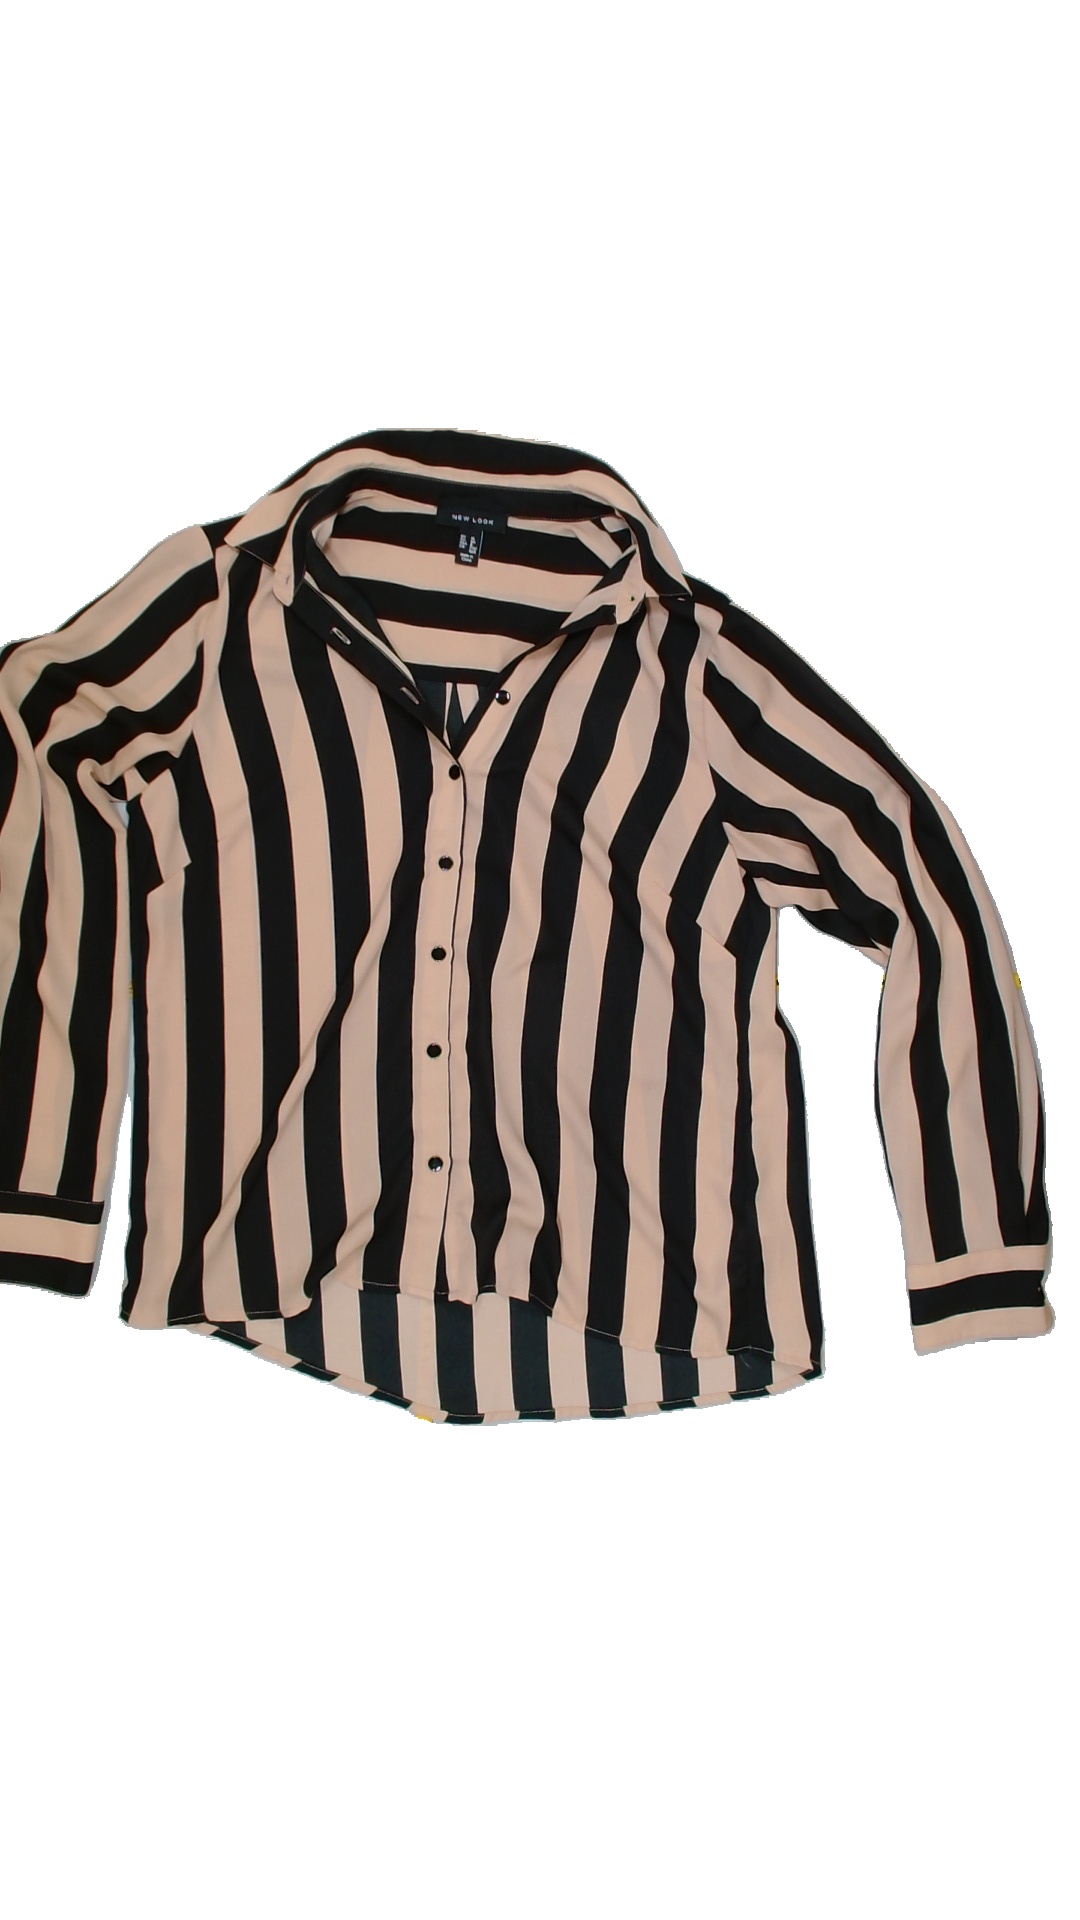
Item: Shirt (Ladies)
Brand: New Look
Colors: Beige, Black
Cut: Collar
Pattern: Striped
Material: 100% Poly
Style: No trend
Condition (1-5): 5
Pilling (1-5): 5
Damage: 0
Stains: No
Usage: Reuse
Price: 100-150